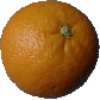
Label: orange